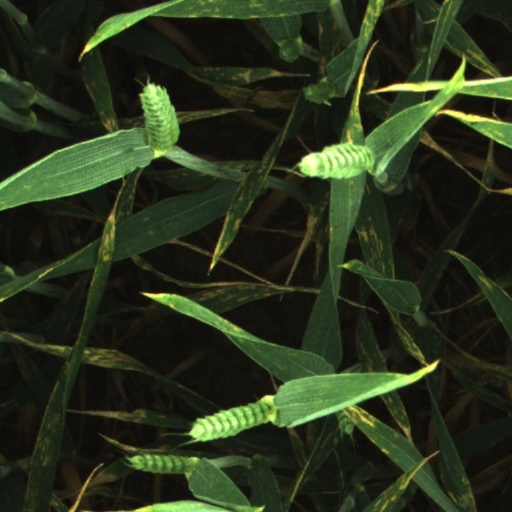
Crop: wheat